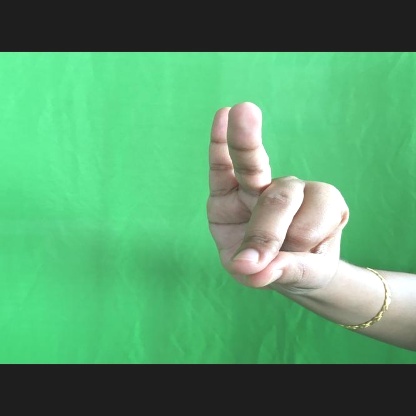
Mudra: Bramaram